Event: Ecuador Earthquake
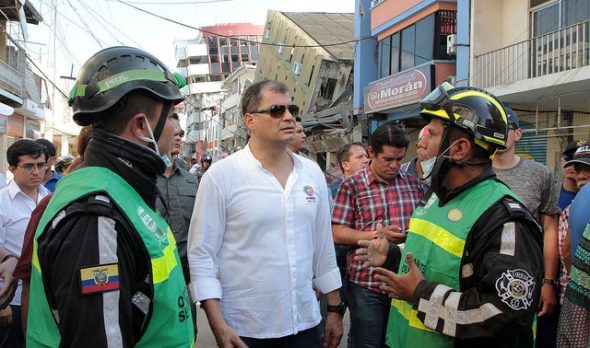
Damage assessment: damage